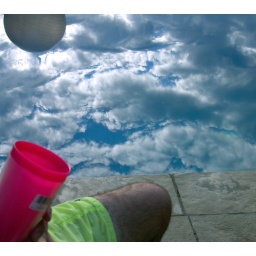
put the cup in the ball and something will happen